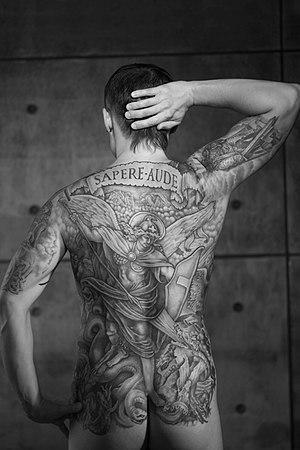
Black-and-gray est un style de tatouage qui utilise seulement de l'encre noire dans des teintes différentes, généralement par dilution avec de l'eau.